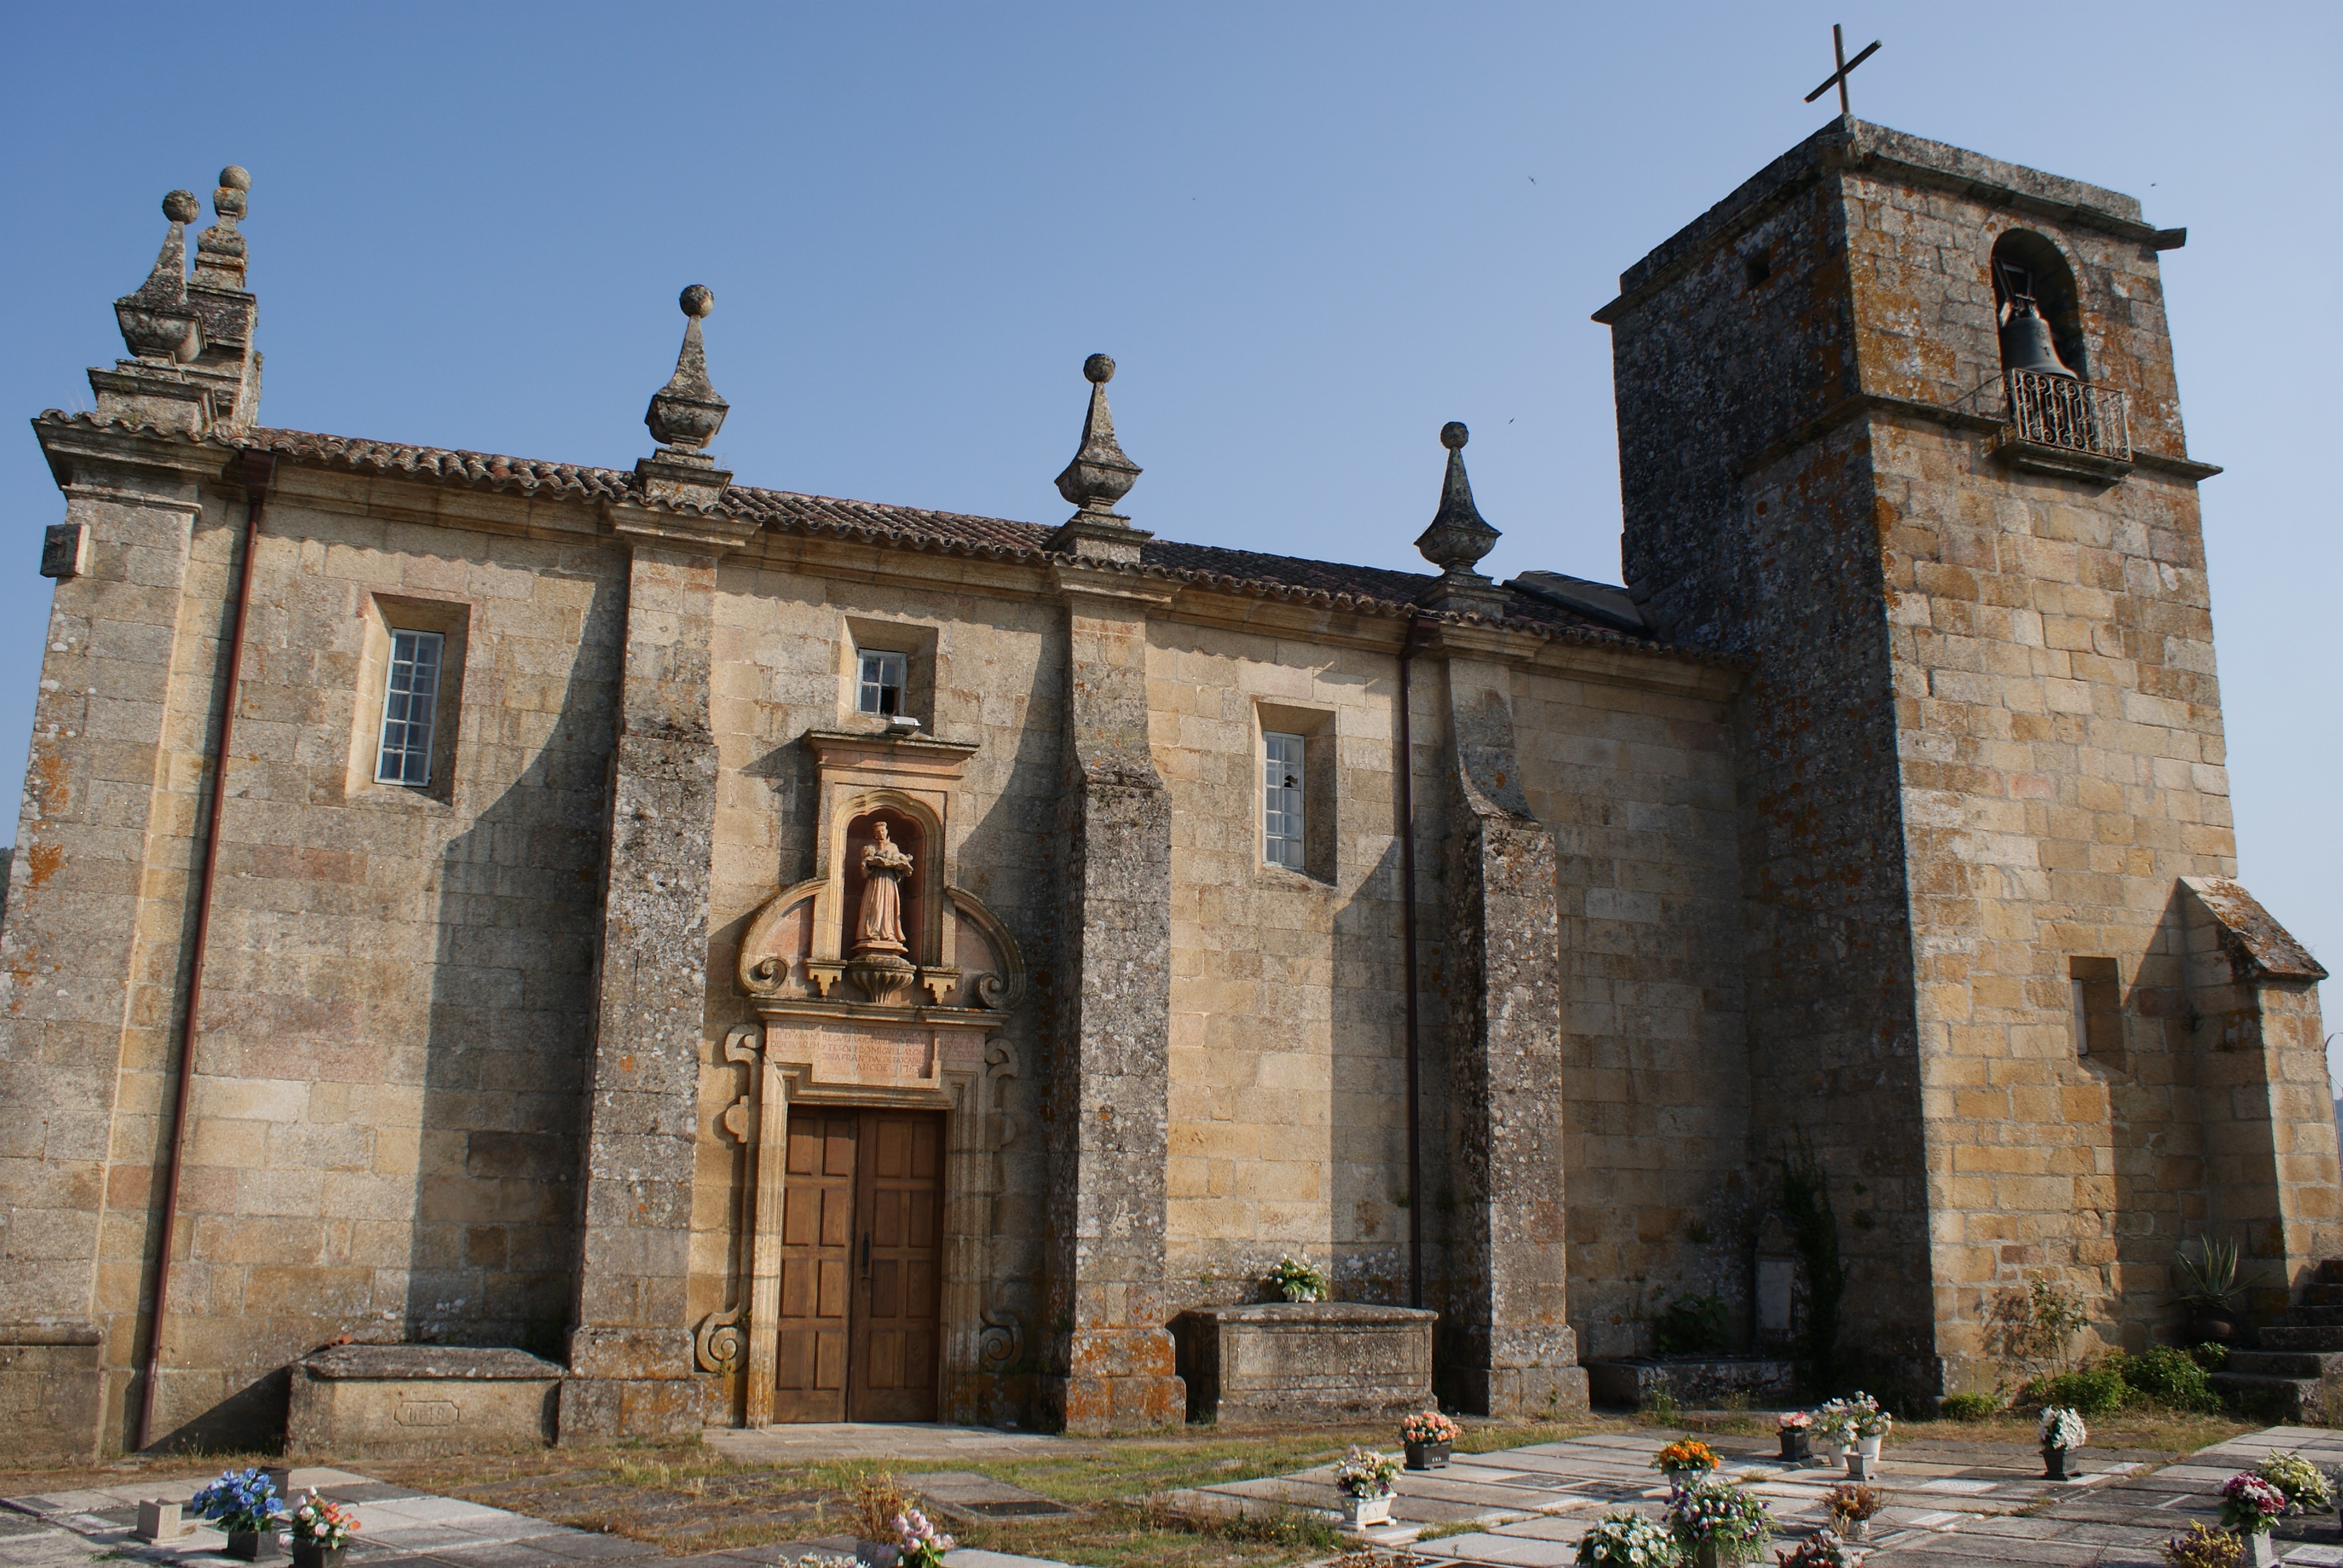
town, building, monument, landmark, church, cathedral, chapel, place of worship, bell tower, monastery, romanesque, basilica, middle ages, ourense, romanesque church, historic site, ancient history, ancient roman architecture, castrelo de mi o